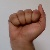
The image shows a hand gesture representing the letter 'A' in Indian Sign Language.